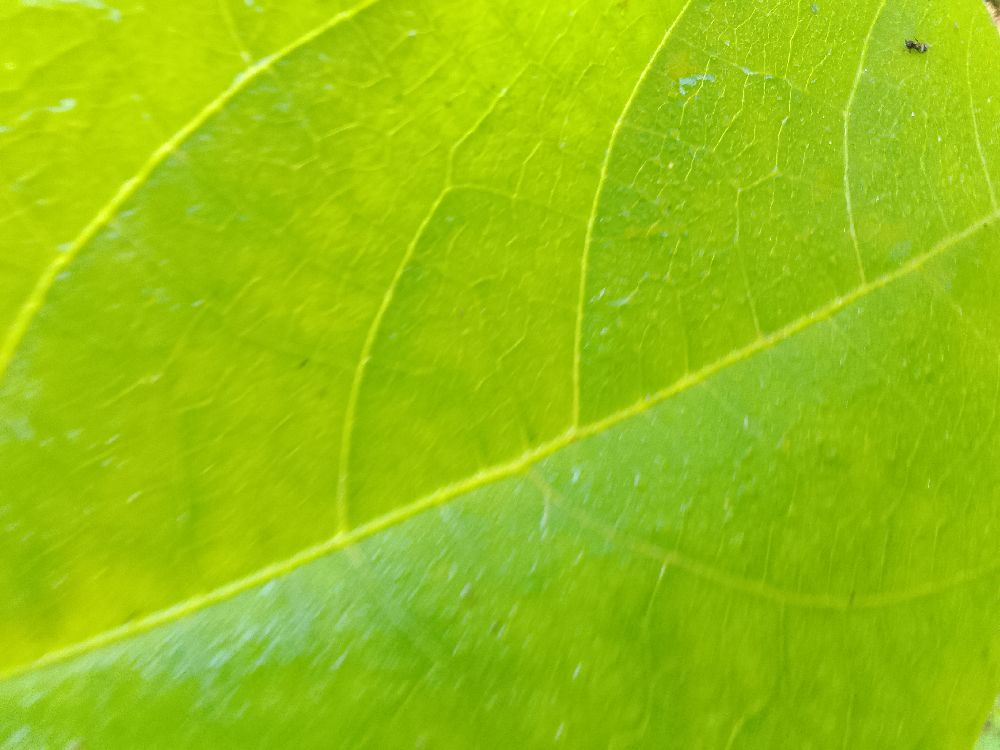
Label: healthy